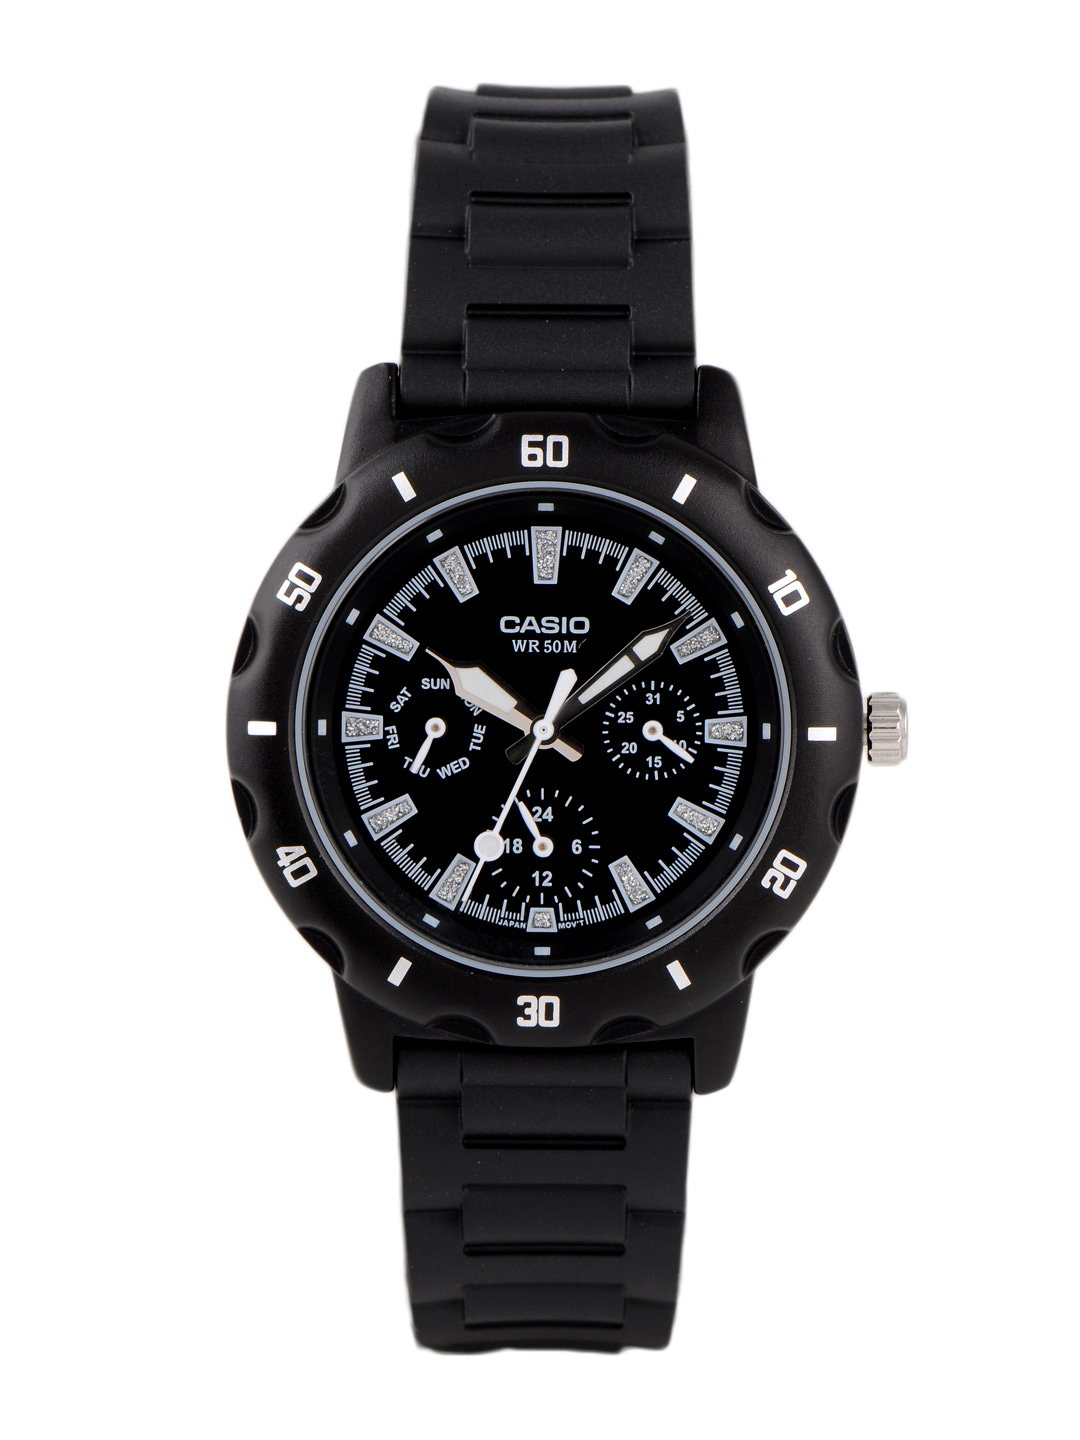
CASIO ENTICER Women Black Dial Chronograph Watch A675
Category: Accessories / Watches / Watches
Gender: Women
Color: Black
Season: Winter 2016
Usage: Casual